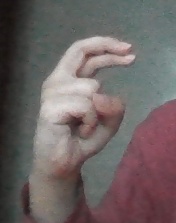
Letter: zay